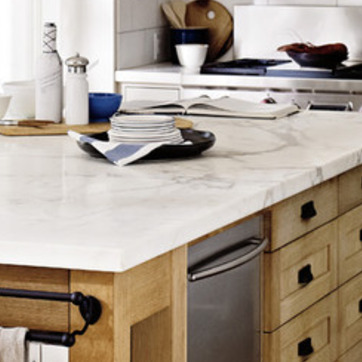
Material: polishedstone